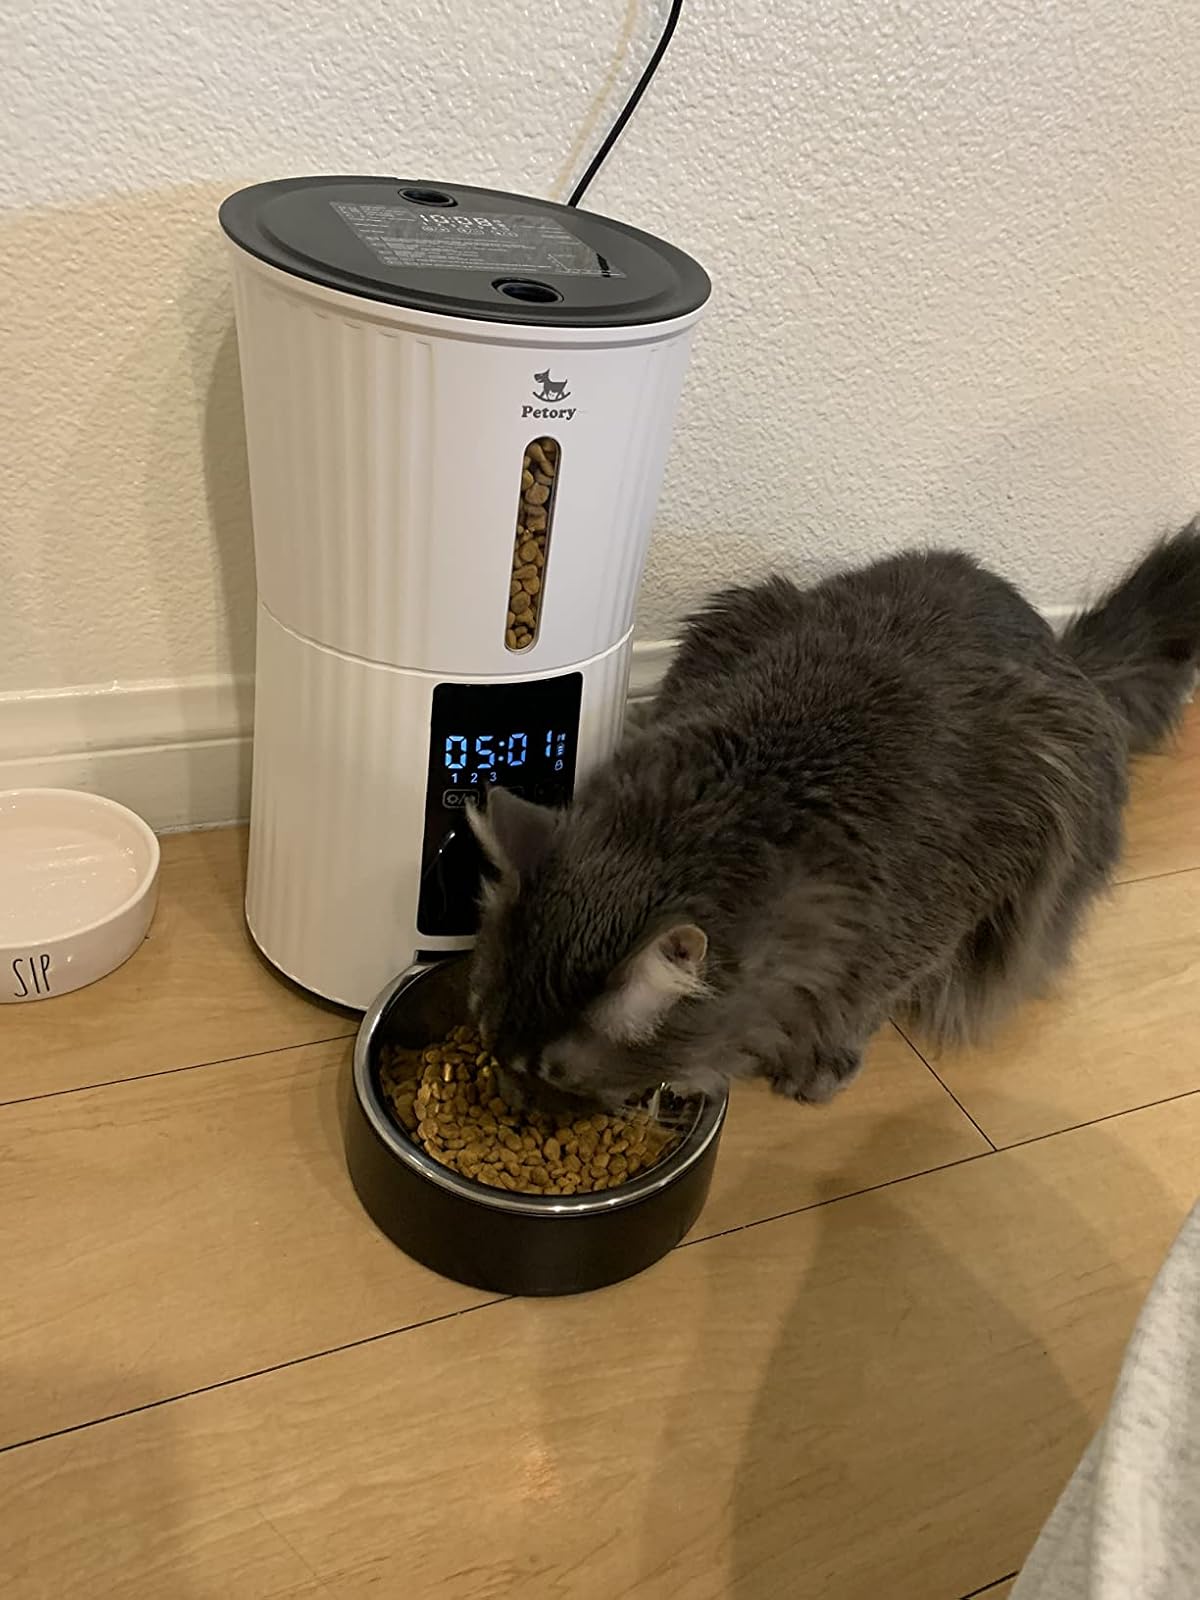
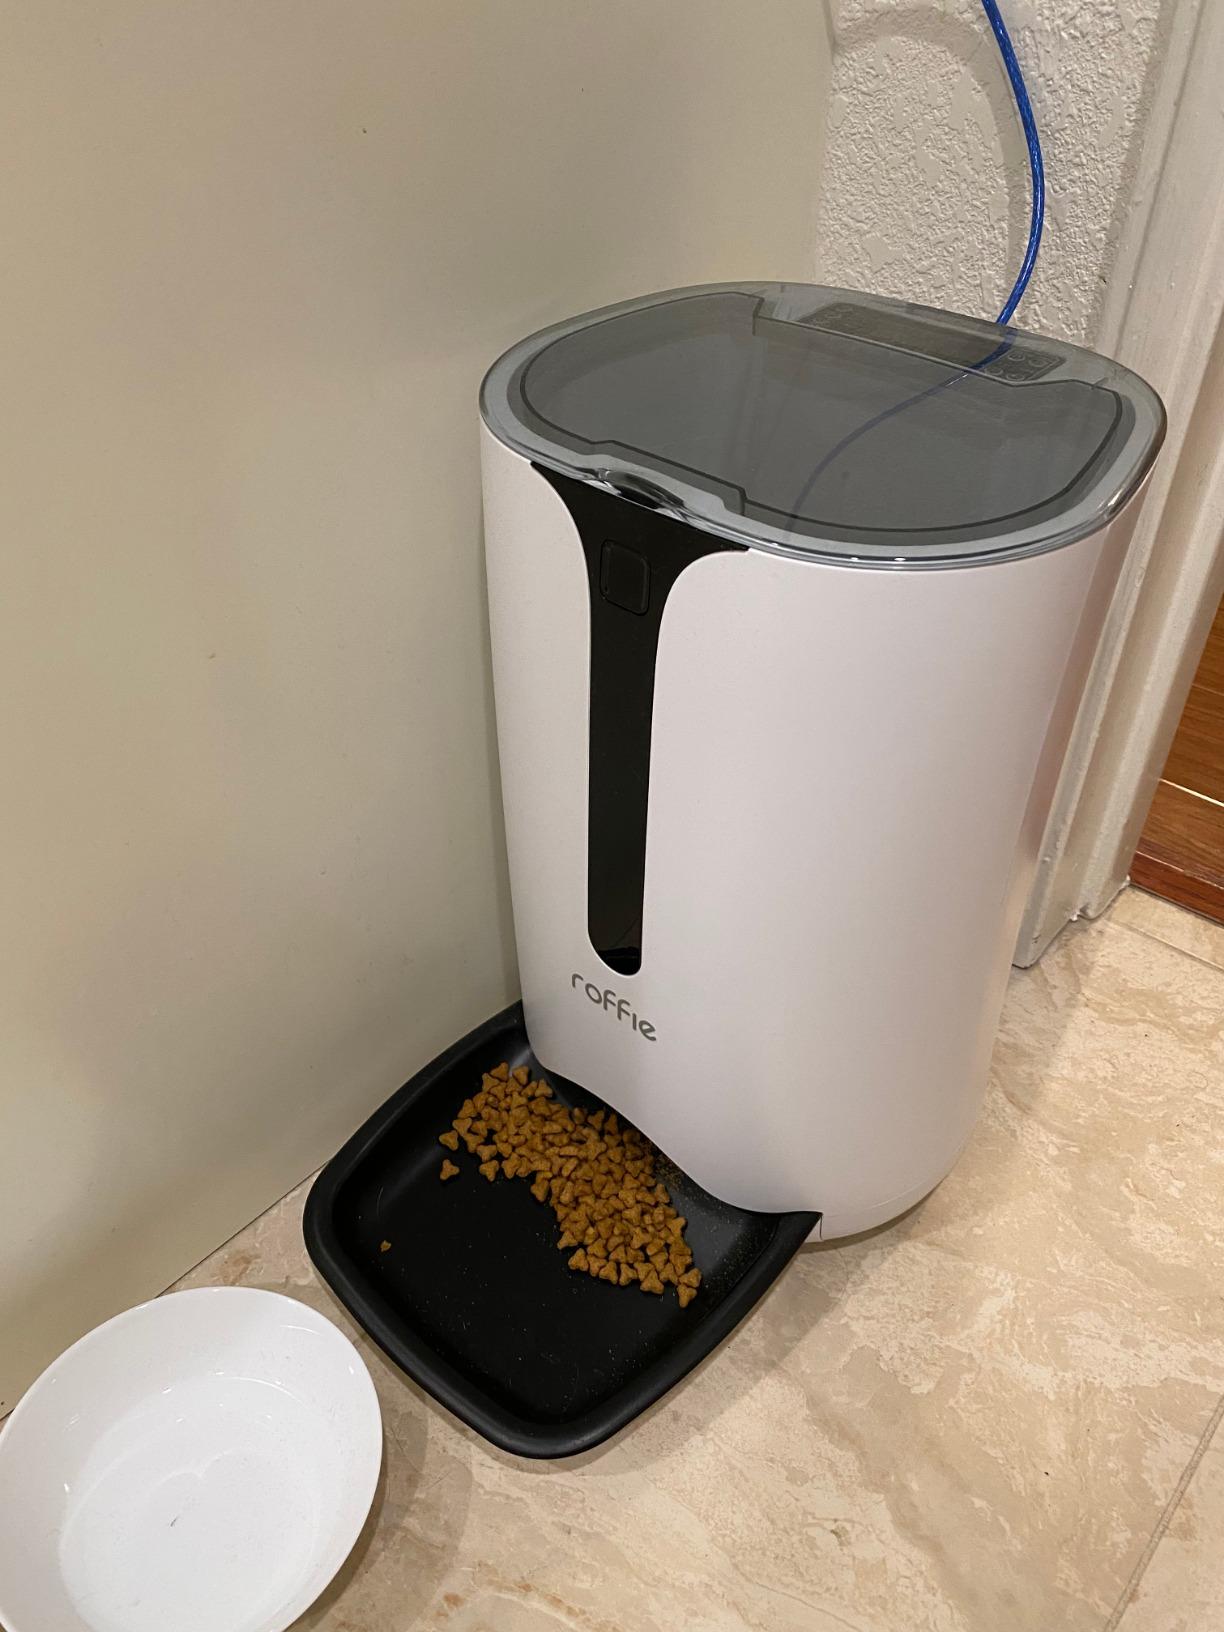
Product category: items_feeder
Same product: no